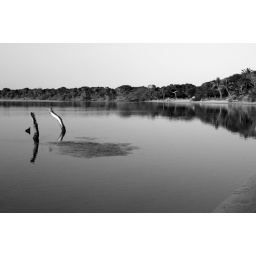
Ripples caused by hundreds of tiny little fish jumping out of the water.